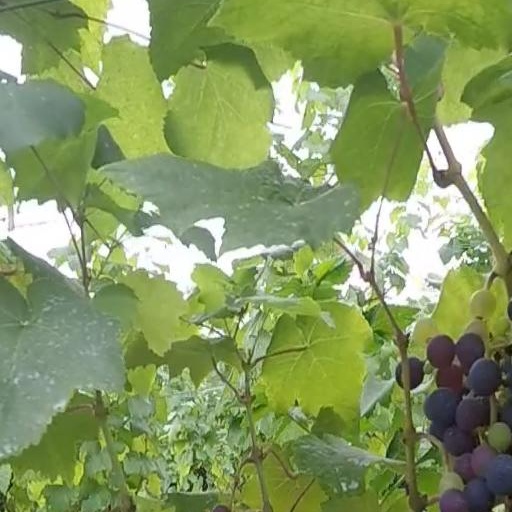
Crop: grape